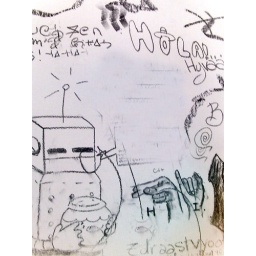
A wall in our old house